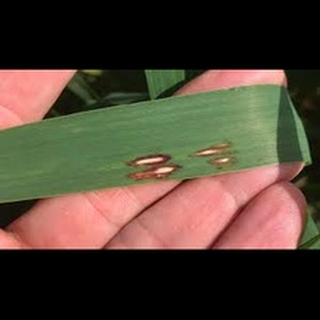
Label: wheat_leaf_blight